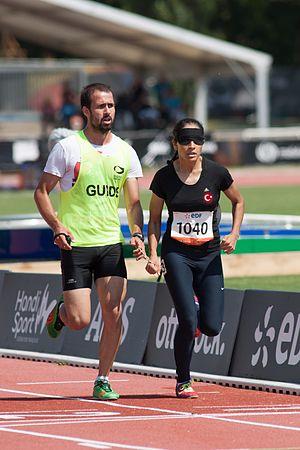
Championnats du monde d'athlétisme handisport 2013. 1500 mètres féminin T12.
Sümeyye Özcan, née le 15 janvier 1992 à Malatya, est une athlète handisport et joueuse de goalball turque. Elle est atteinte de cécité.